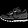
Label: Sneaker